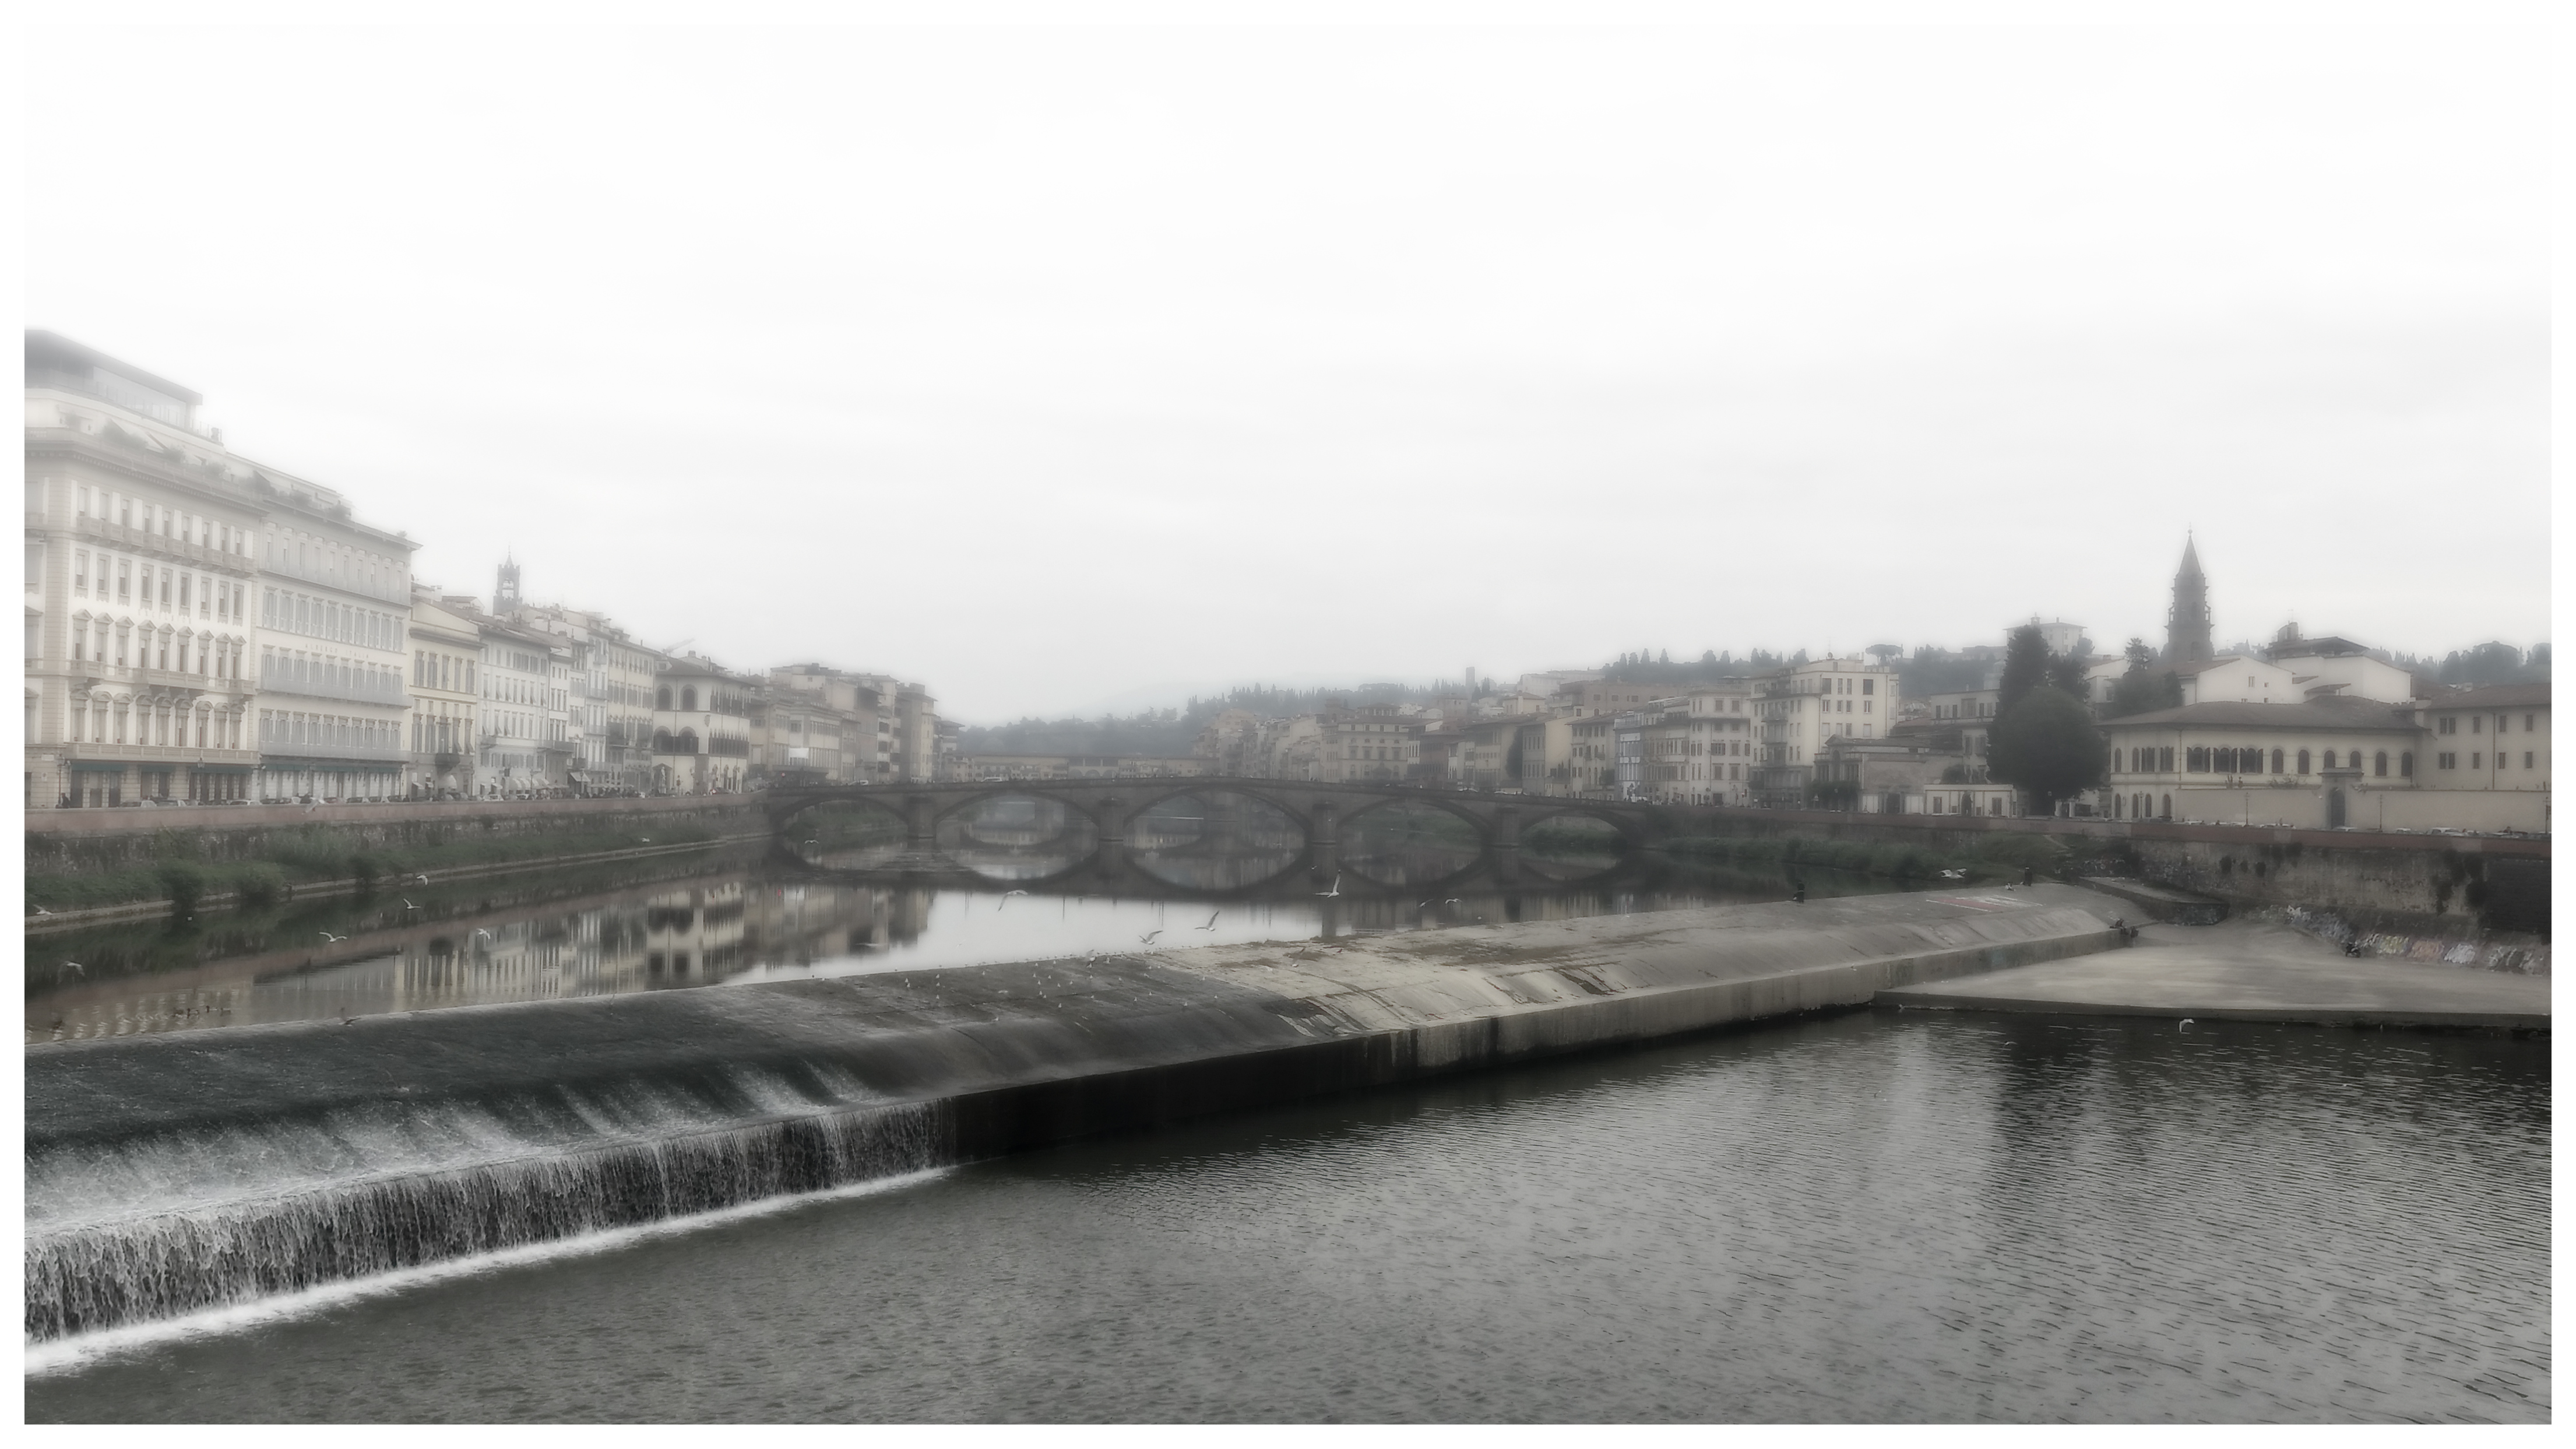
florence, tuscany, italy, fog, black and white, river, sky, atmospheric phenomenon, weather, waterfall, architecture, buildings, bridge, reflection, water, water resources, building, watercourse, bank, tree, city, landscape, canal, winter, monochrome photography, monochrome, freezing, lake, fluvial landforms of streams, channel, history, window, urban design, reservoir, horizon, road, tourism, street, mist